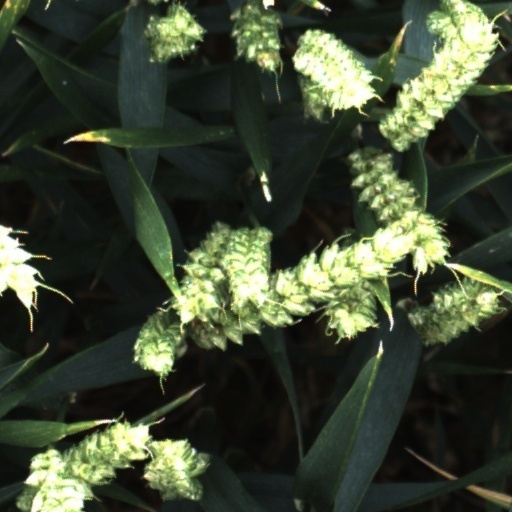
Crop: wheat